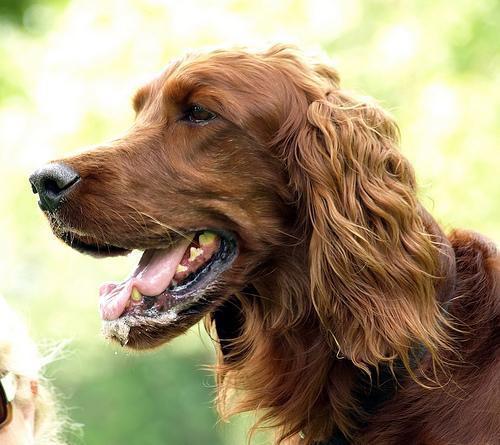
Gordon_setter